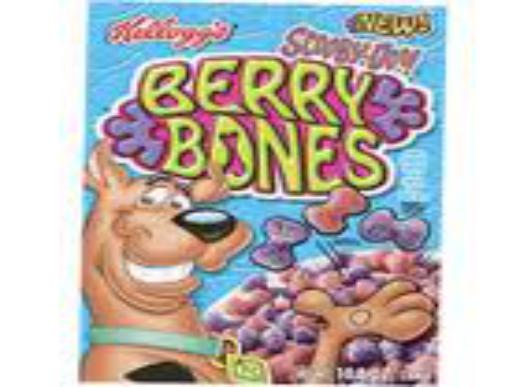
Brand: Berry Bones Scooby-Doo
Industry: Food